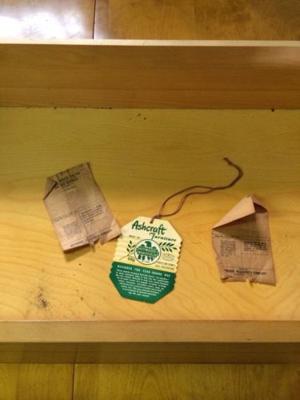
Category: table